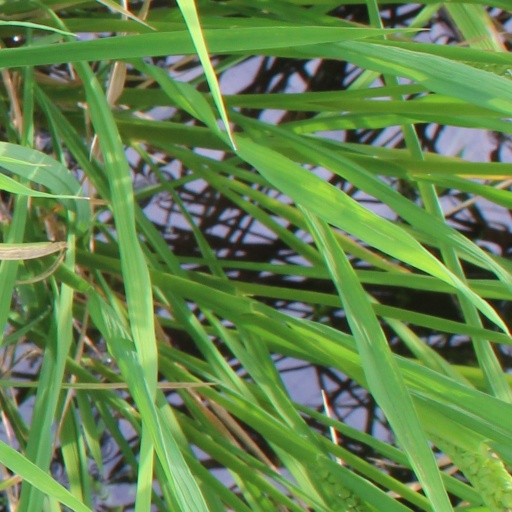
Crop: rice